Atlas Shrugged

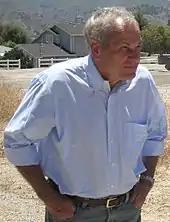
John Aglialoro optioned the film rights in 1992.

"Atlas Shrugged" debuted at number 13 on "The New York Times" Best Seller list three days after its publication. It peaked at number 3 on December 8, 1957, and was on the list for 22 consecutive weeks. By 1984, its sales had exceeded five million copies. Sales of "Atlas Shrugged" increased following the 2008 financial crisis. The novel's sales in 2009 exceeded 500,000 copies, and it sold 445,000 copies in 2011. As of 2022, the novel had sold 10 million copies.